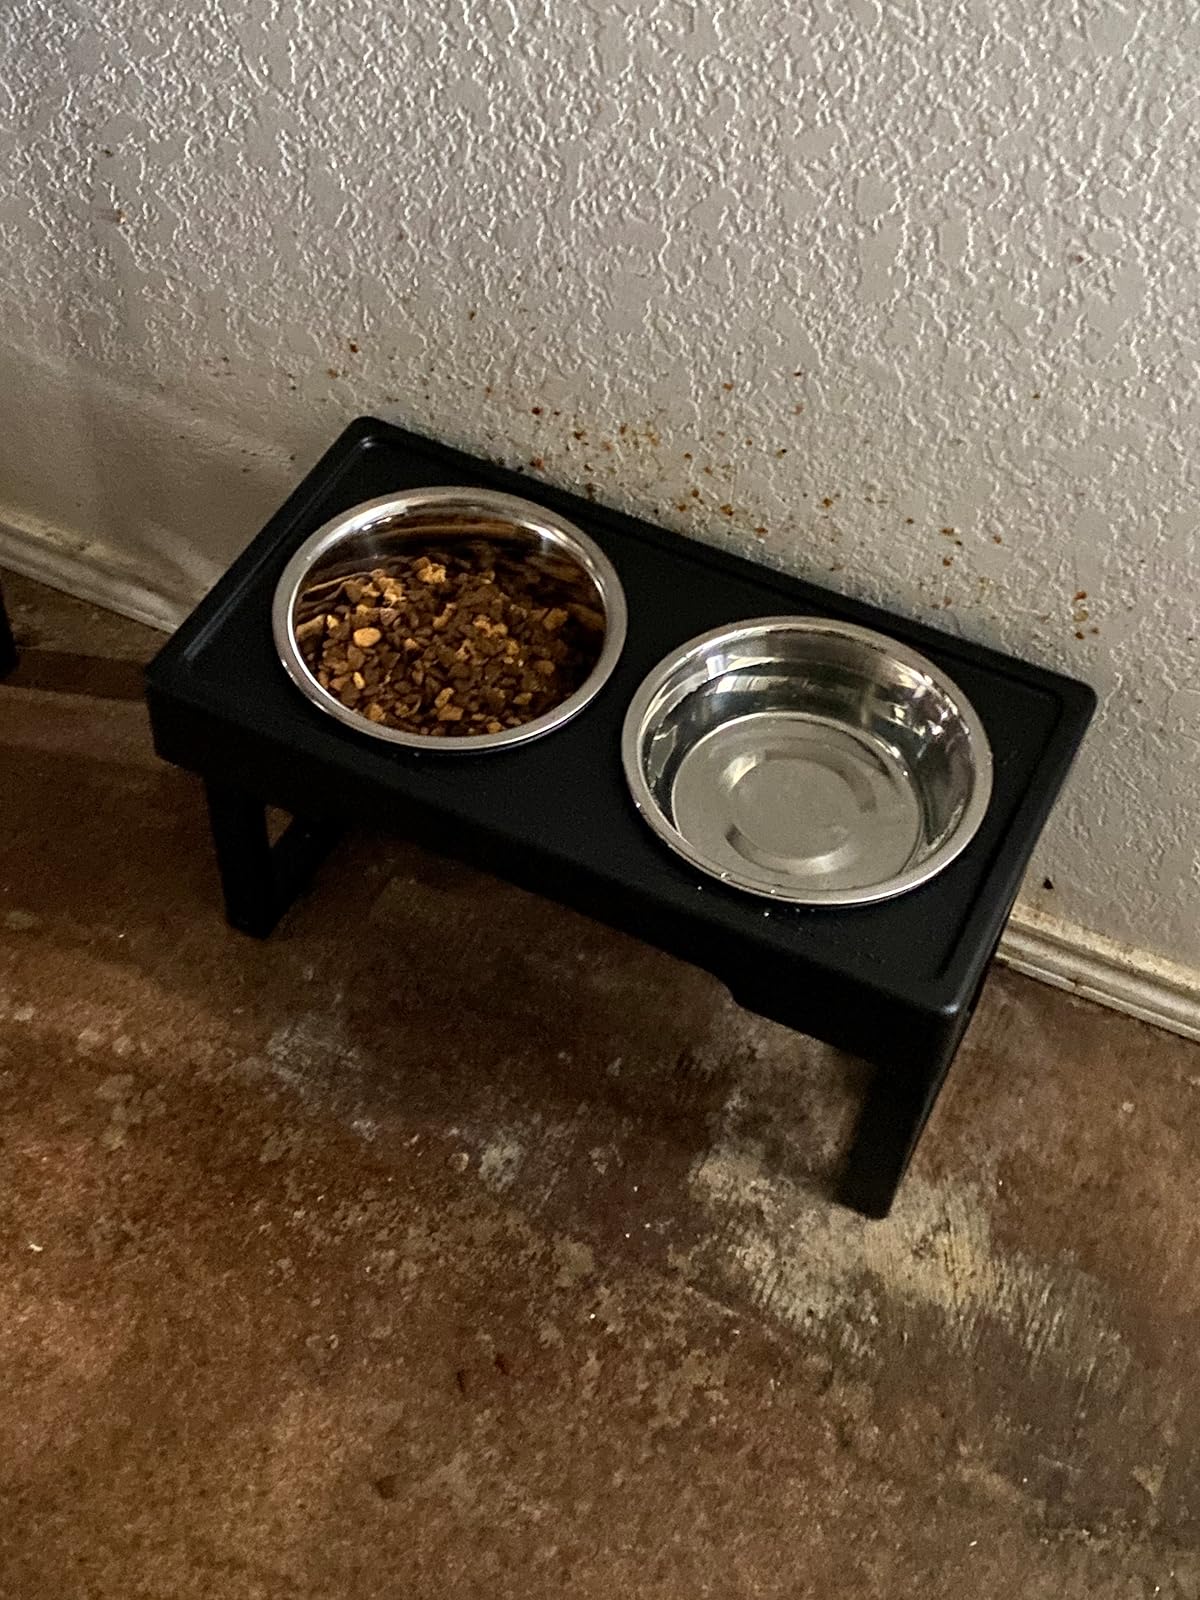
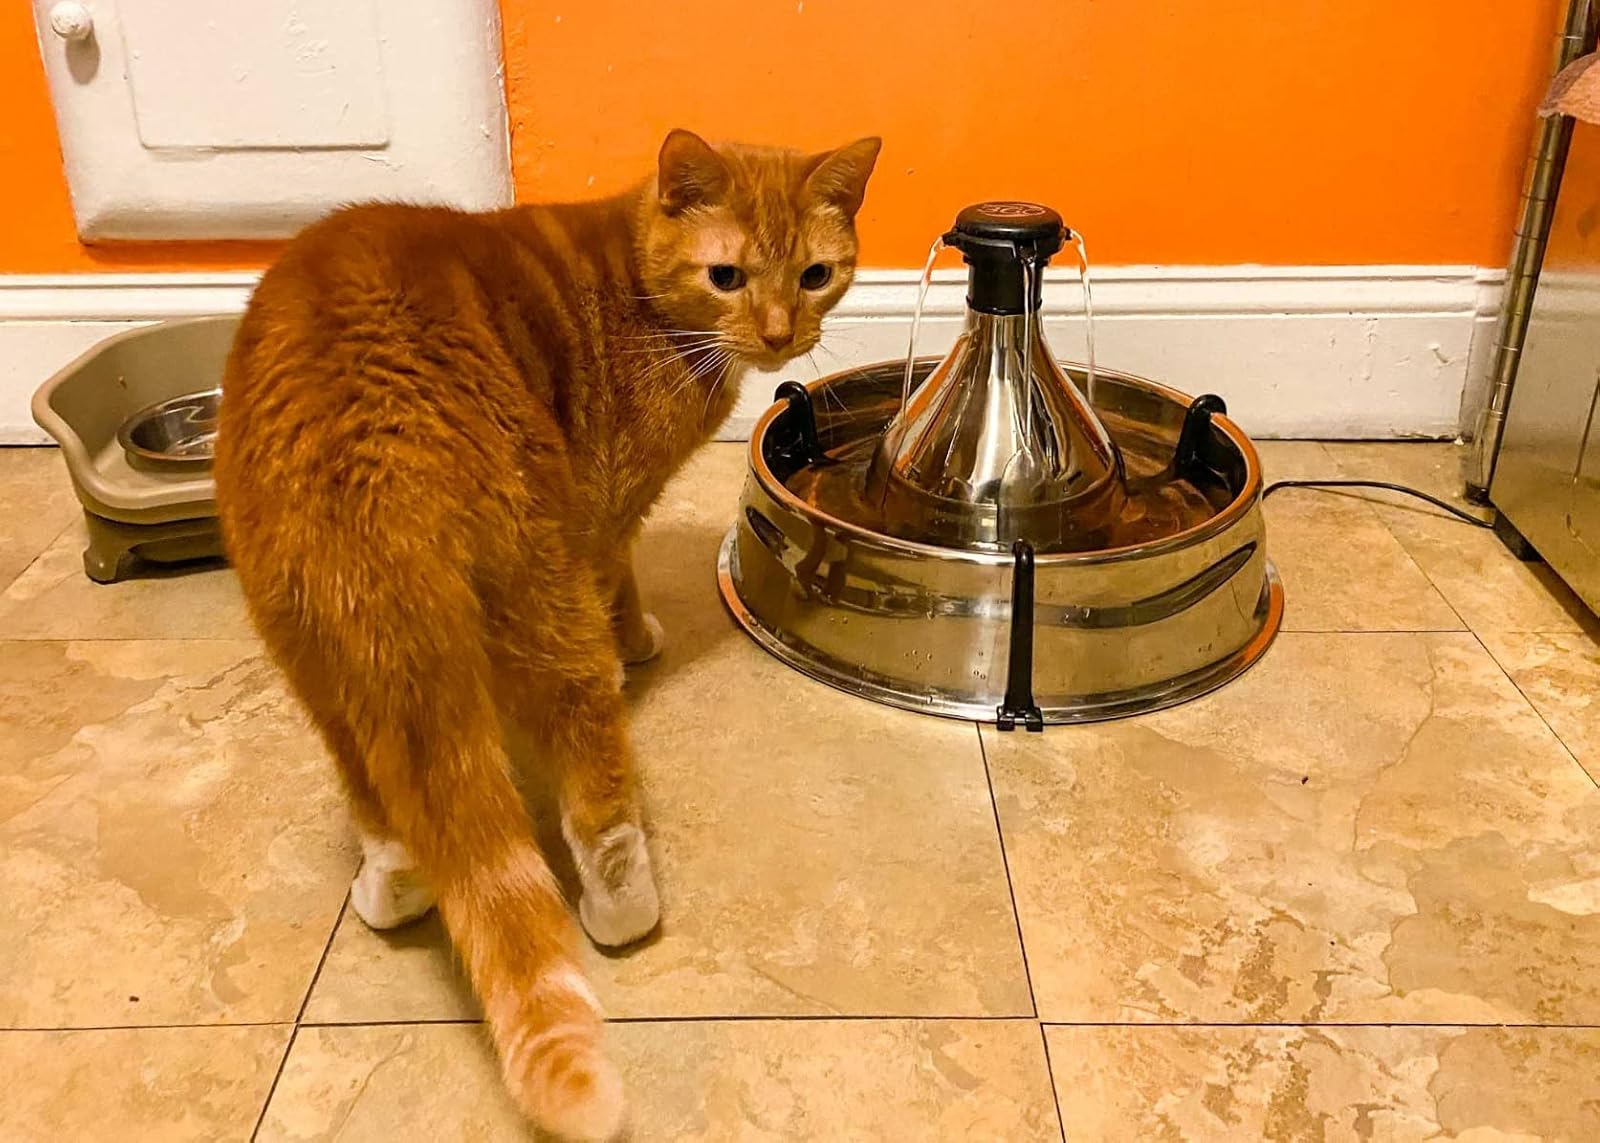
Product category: items_bowl
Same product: no